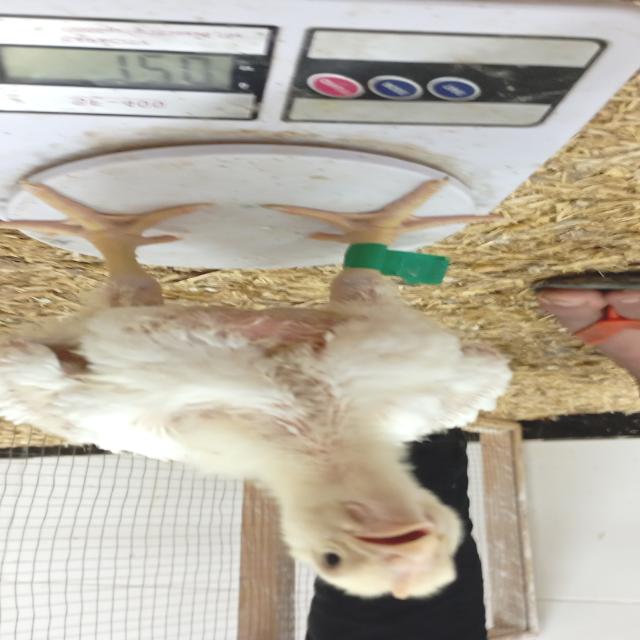
Weight: 718 g